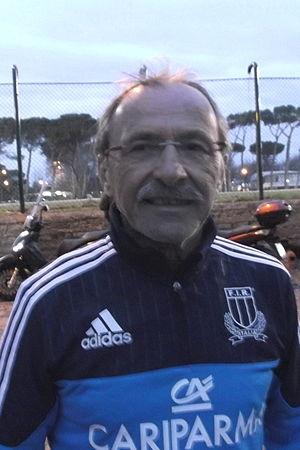
L’équipe d'Italie de rugby à XV ou Squadra Azzurra est l'équipe qui représente l'Italie dans les compétitions majeures de rugby à XV, la Coupe du monde de rugby à XV et le Tournoi des Six Nations. Elle intègre le tournoi lors de l'édition 2000. Elle n'a jamais remporté cette compétition et son bilan est de 12 rencontres gagnées et un match nul pour 67 défaites. L'Italie participe également à la Coupe du monde depuis sa création mais elle n'a jamais dépassé le stade des matchs de poule.
Jacques Brunel, né le 14 janvier 1954 à Courrensan, est un joueur et entraîneur français de rugby à XV. Il est nommé sélectionneur du XV de France par Bernard Laporte le 27 décembre 2017, en remplacement de Guy Novès.
L'équipe de France de rugby à XV participe à la Coupe du monde en 2019, pour la neuvième fois en autant d'éditions.